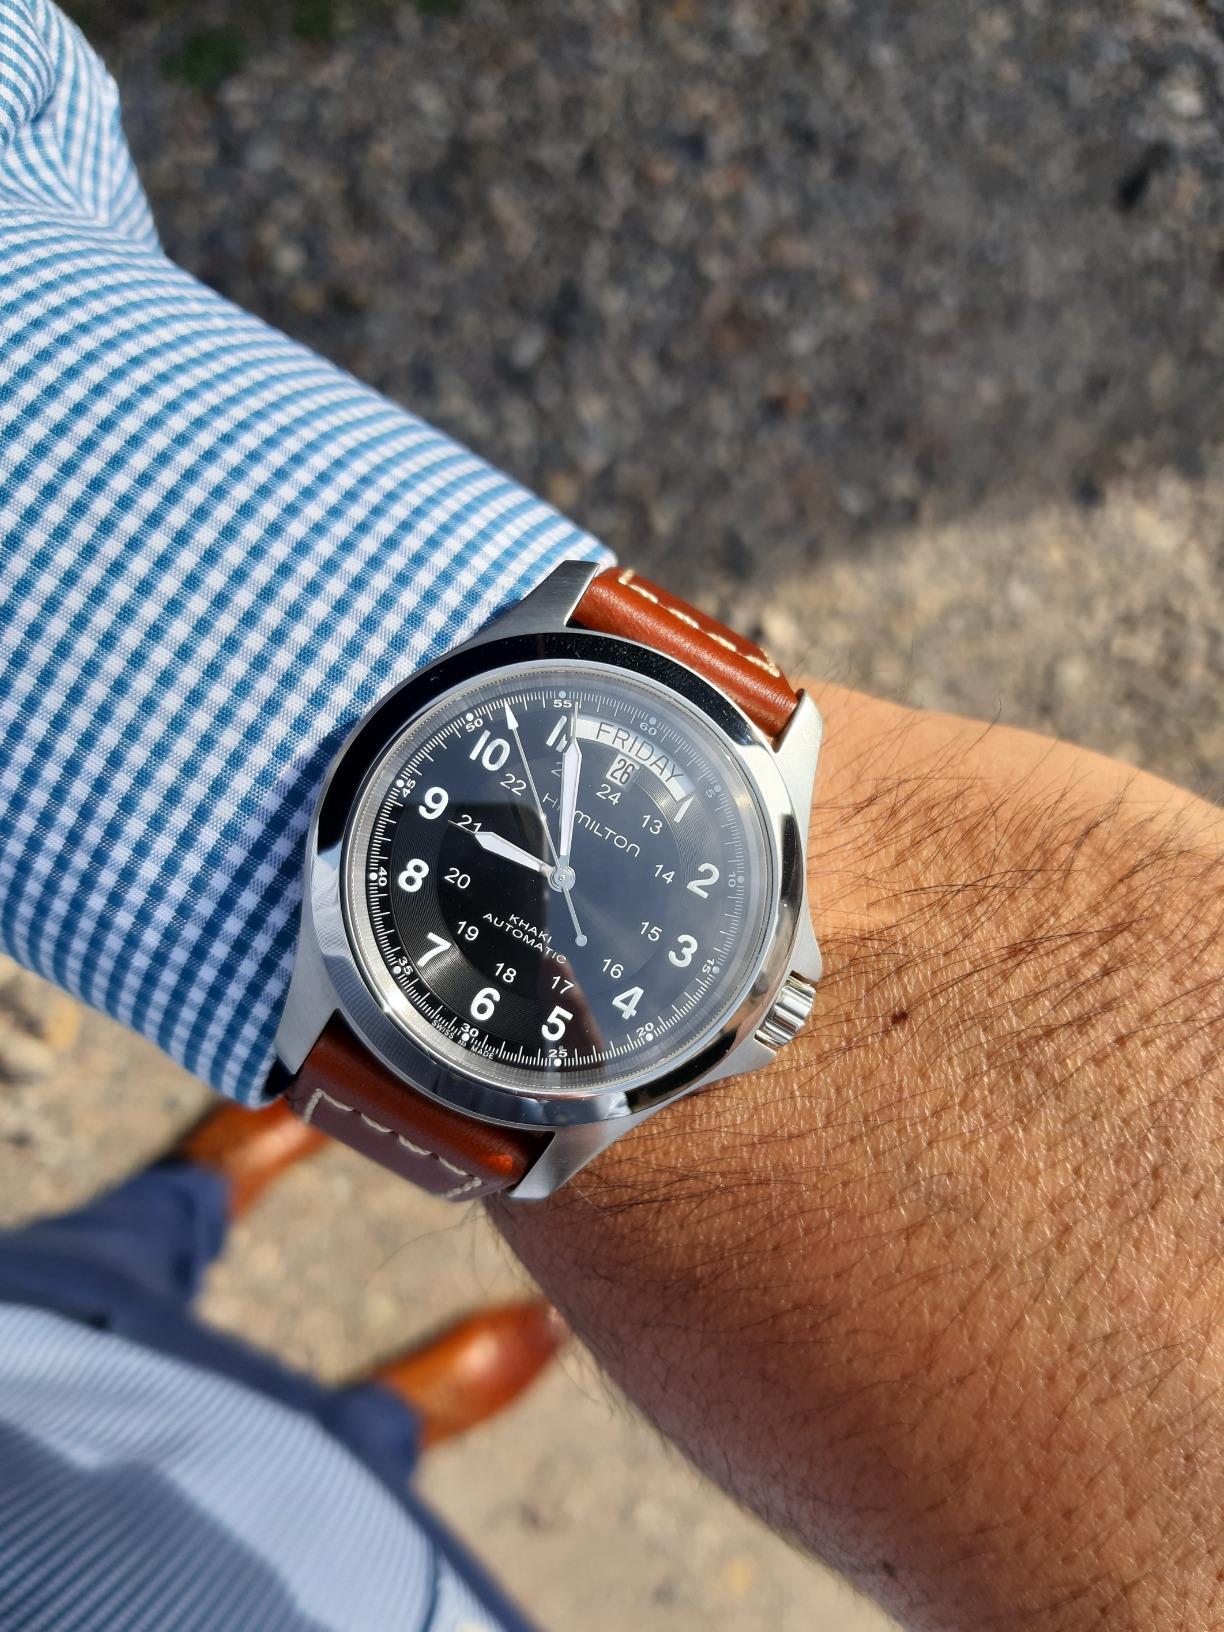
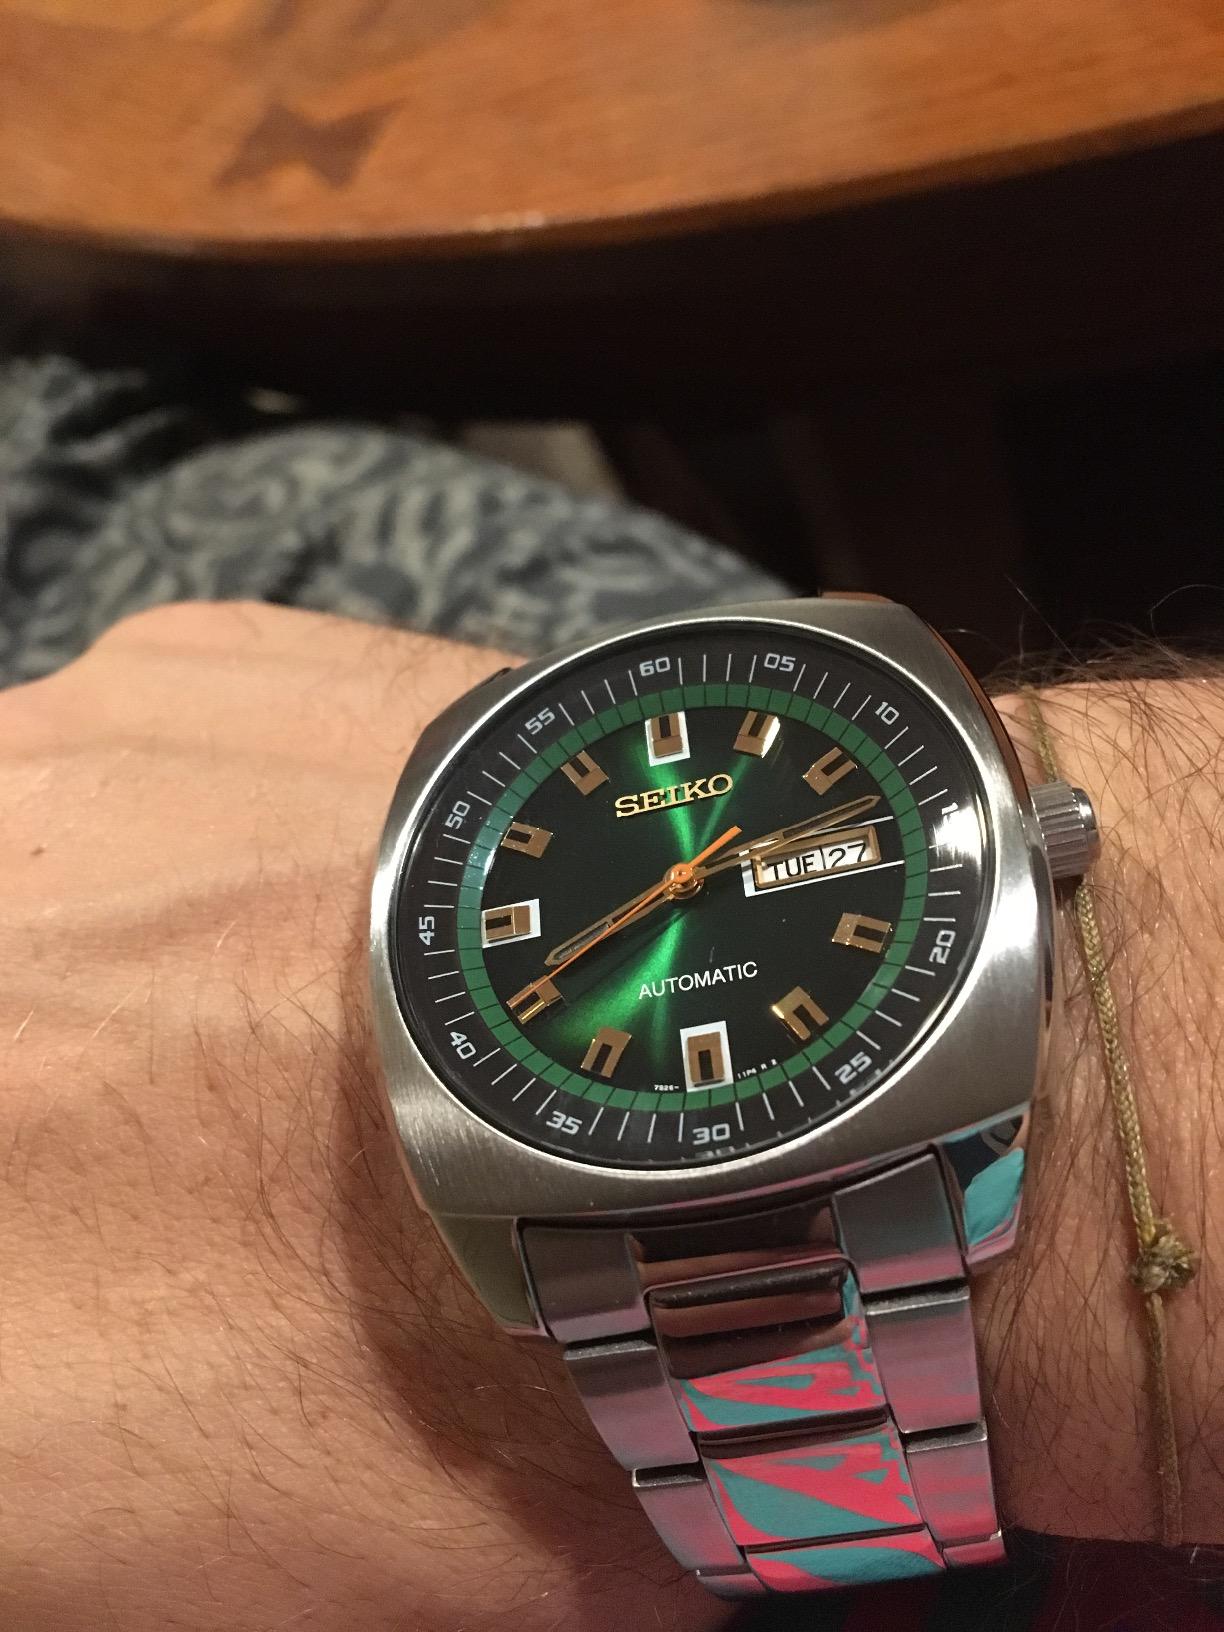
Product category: accessories_watch
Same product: no